Egypt–United Kingdom relations

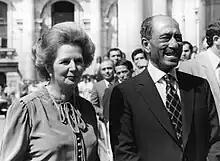
British Prime Minister Margaret Thatcher meeting Egyptian President Anwar Sadat in London, 1981

In December 1921, the British authorities in Cairo imposed martial law and once again deported Zaghlul. Demonstrations again led to violence. In deference to the growing nationalism and at the suggestion of the High Commissioner, Lord Allenby, the UK unilaterally declared Egyptian independence on 28 February 1922, abolishing the protectorate and establishing an independent Kingdom of Egypt. Until the Anglo-Egyptian treaty of 1936, the Kingdom was only nominally independent, since the British retained control of foreign relations, communications, the military and the Anglo-Egyptian Sudan. Between 1936 and 1952, the British continued to maintain military presence and political advisors, at a reduced level.